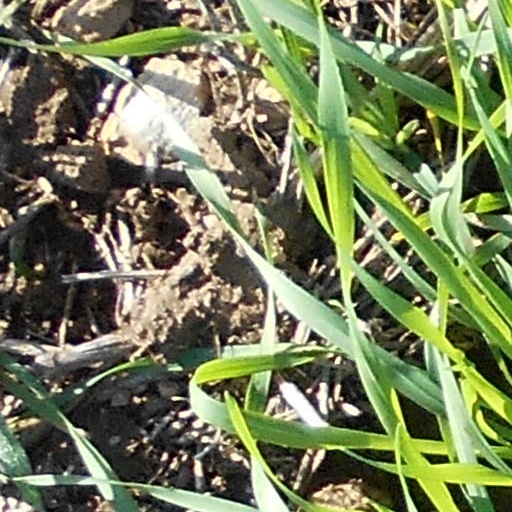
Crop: wheat